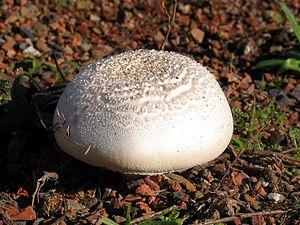
Lépiote pudique ou colombette Walon: Blanke lépiote